El Cajas National Park

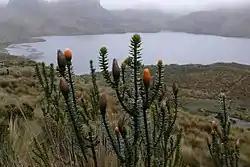
"Chuquiraga jussieui" growing near a lake in the park.

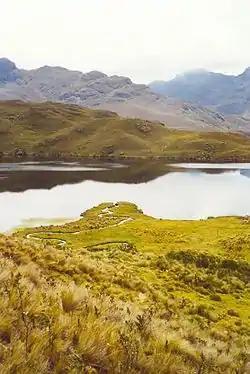
A lake in El Cajas.

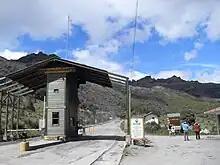
Park entrance.

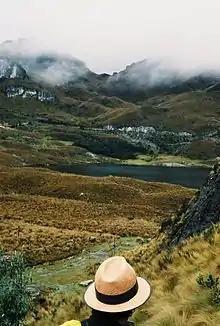
Low clouds.

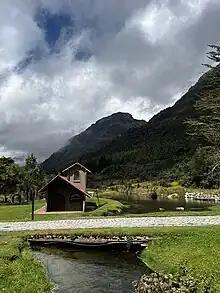
Scenic view within the park

El Cajas National Park or Cajas National Park is a national park in the highlands of Ecuador. It is located about 30 km west from Cuenca, the capital of the province of Azuay. The area of 285.44 km (28,544 ha) between 3100m and 4450m above sea level is characterized by páramo vegetation on a jagged landscape of hills and valleys. It was declared a National Park on November 5, 1996 by resolution N° 057.